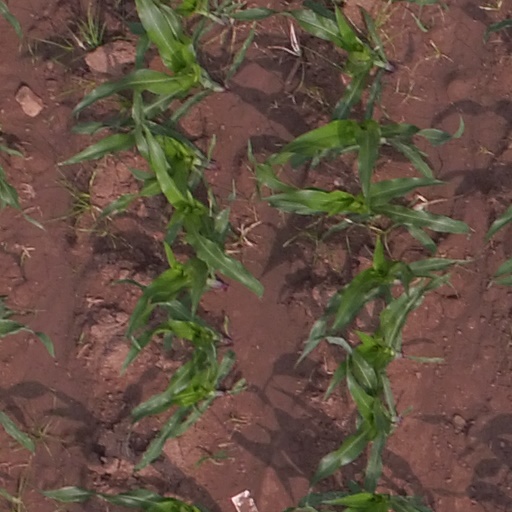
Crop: maize; corn